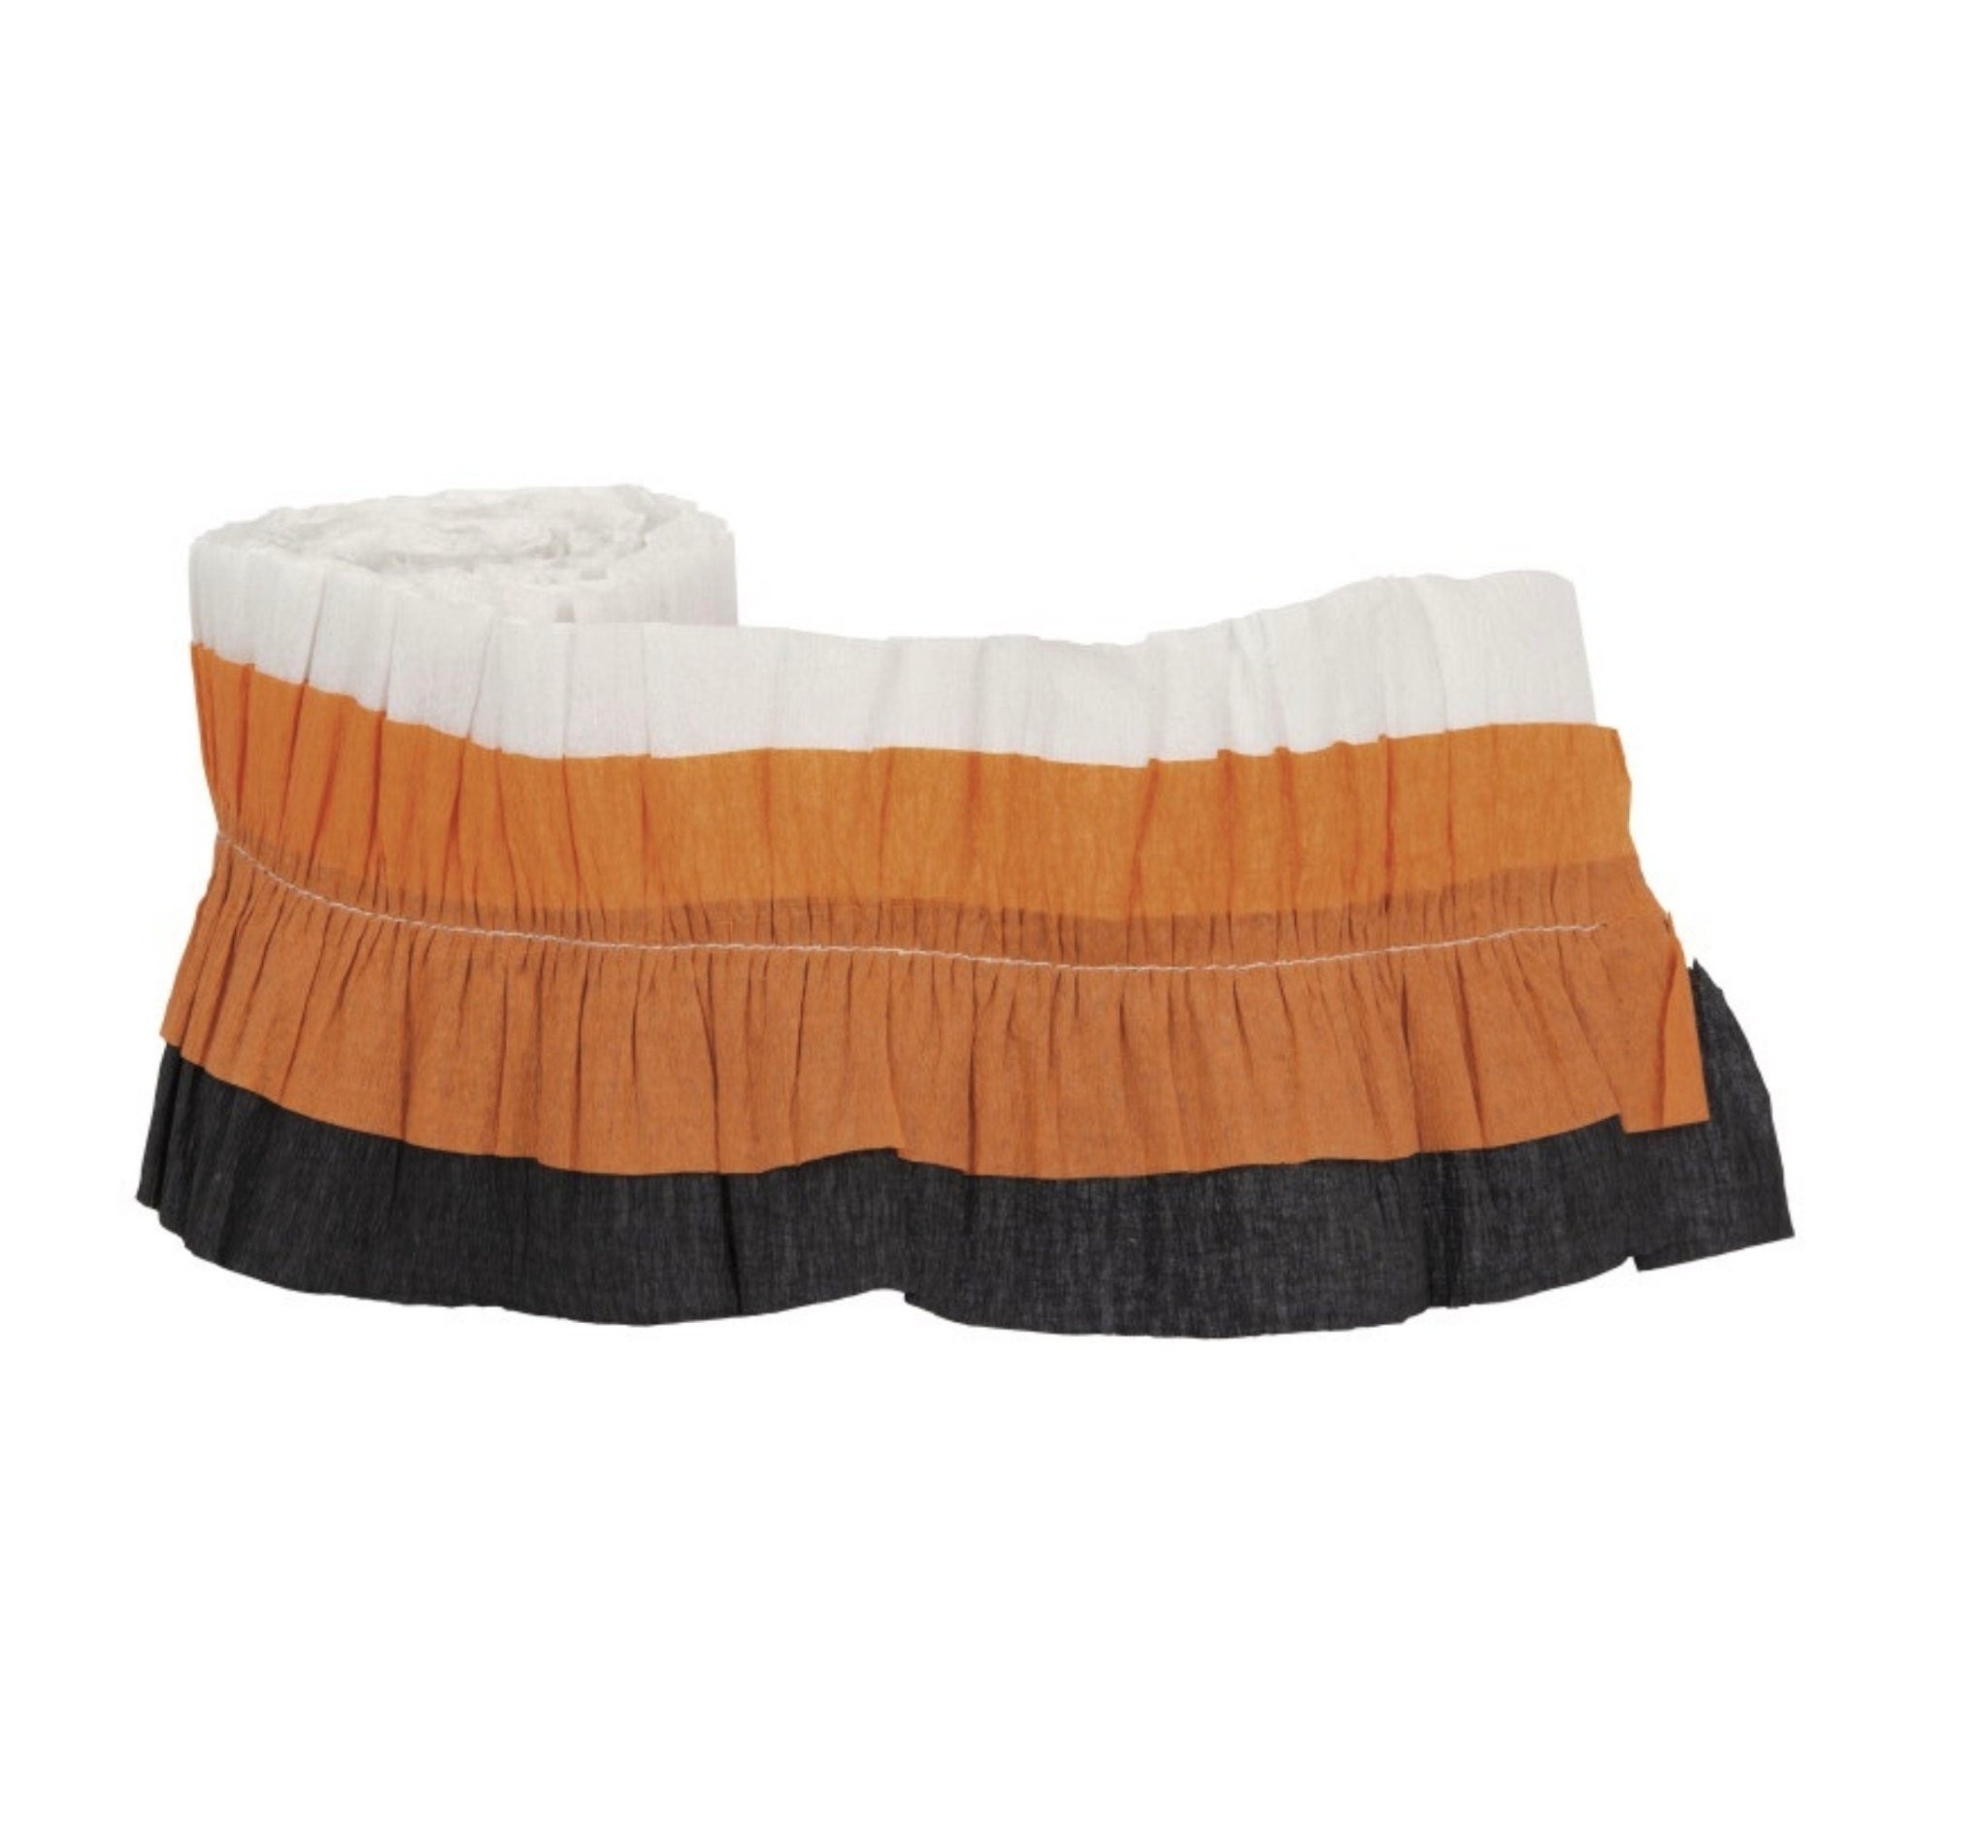
Orange & Black Halloween Party Streamer
Deck the halls of your Halloween bash with our captivating orange, black and white streamer! This party streamer is the ideal addition to your spooky decorations, offering a pop of color and festive charm to your celebration. Hang it with ease and watch as it effortlessly enhances the enchanting atmosphere of your Halloween gathering! Features of this product: Halloween Party Festooning Quantity: 1 Streamer Size: 3" x 9 Feet Long Material: Tissue Crépe Paper
Brand: Unique
Category: Arts & Entertainment > Party & Celebration > Party Supplies > Party Streamers & Curtains > Crepe Paper Streamers